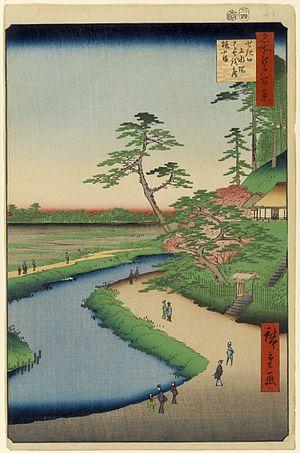
La Sente étroite du Bout-du-Monde, parfois traduit en L’Étroit chemin du fond, Sur le chemin étroit du Nord profond ou encore Le Chemin étroit vers les contrées du Nord, est une œuvre majeure du poète japonais Matsuo Bashō.
Les Cent vues d'Edo constituent, avec Les Cinquante-trois Stations du Tōkaidō et Les Soixante-neuf Stations du Kiso Kaidō, l'une des séries d'estampes majeures que compte l'œuvre très abondante du peintre japonais Hiroshige. Malgré le titre de l'œuvre, réalisée entre 1856 et 1858, il y a en réalité 119 estampes qui toutes utilisent la technique de la xylographie. La série appartient au style de l'ukiyo-e, mouvement artistique portant sur des sujets populaires à destination de la classe moyenne japonaise urbaine qui s'est développée durant l'époque d'Edo. Plus précisément, elle relève du genre des meisho-e célébrant les paysages japonais, un thème classique dans l'histoire de la peinture japonaise. Quelques-unes des gravures sont réalisées par son élève et fils adoptif, Utagawa Hiroshige II qui, pendant un temps, utilise ce pseudonyme pour signer certaines de ses œuvres.